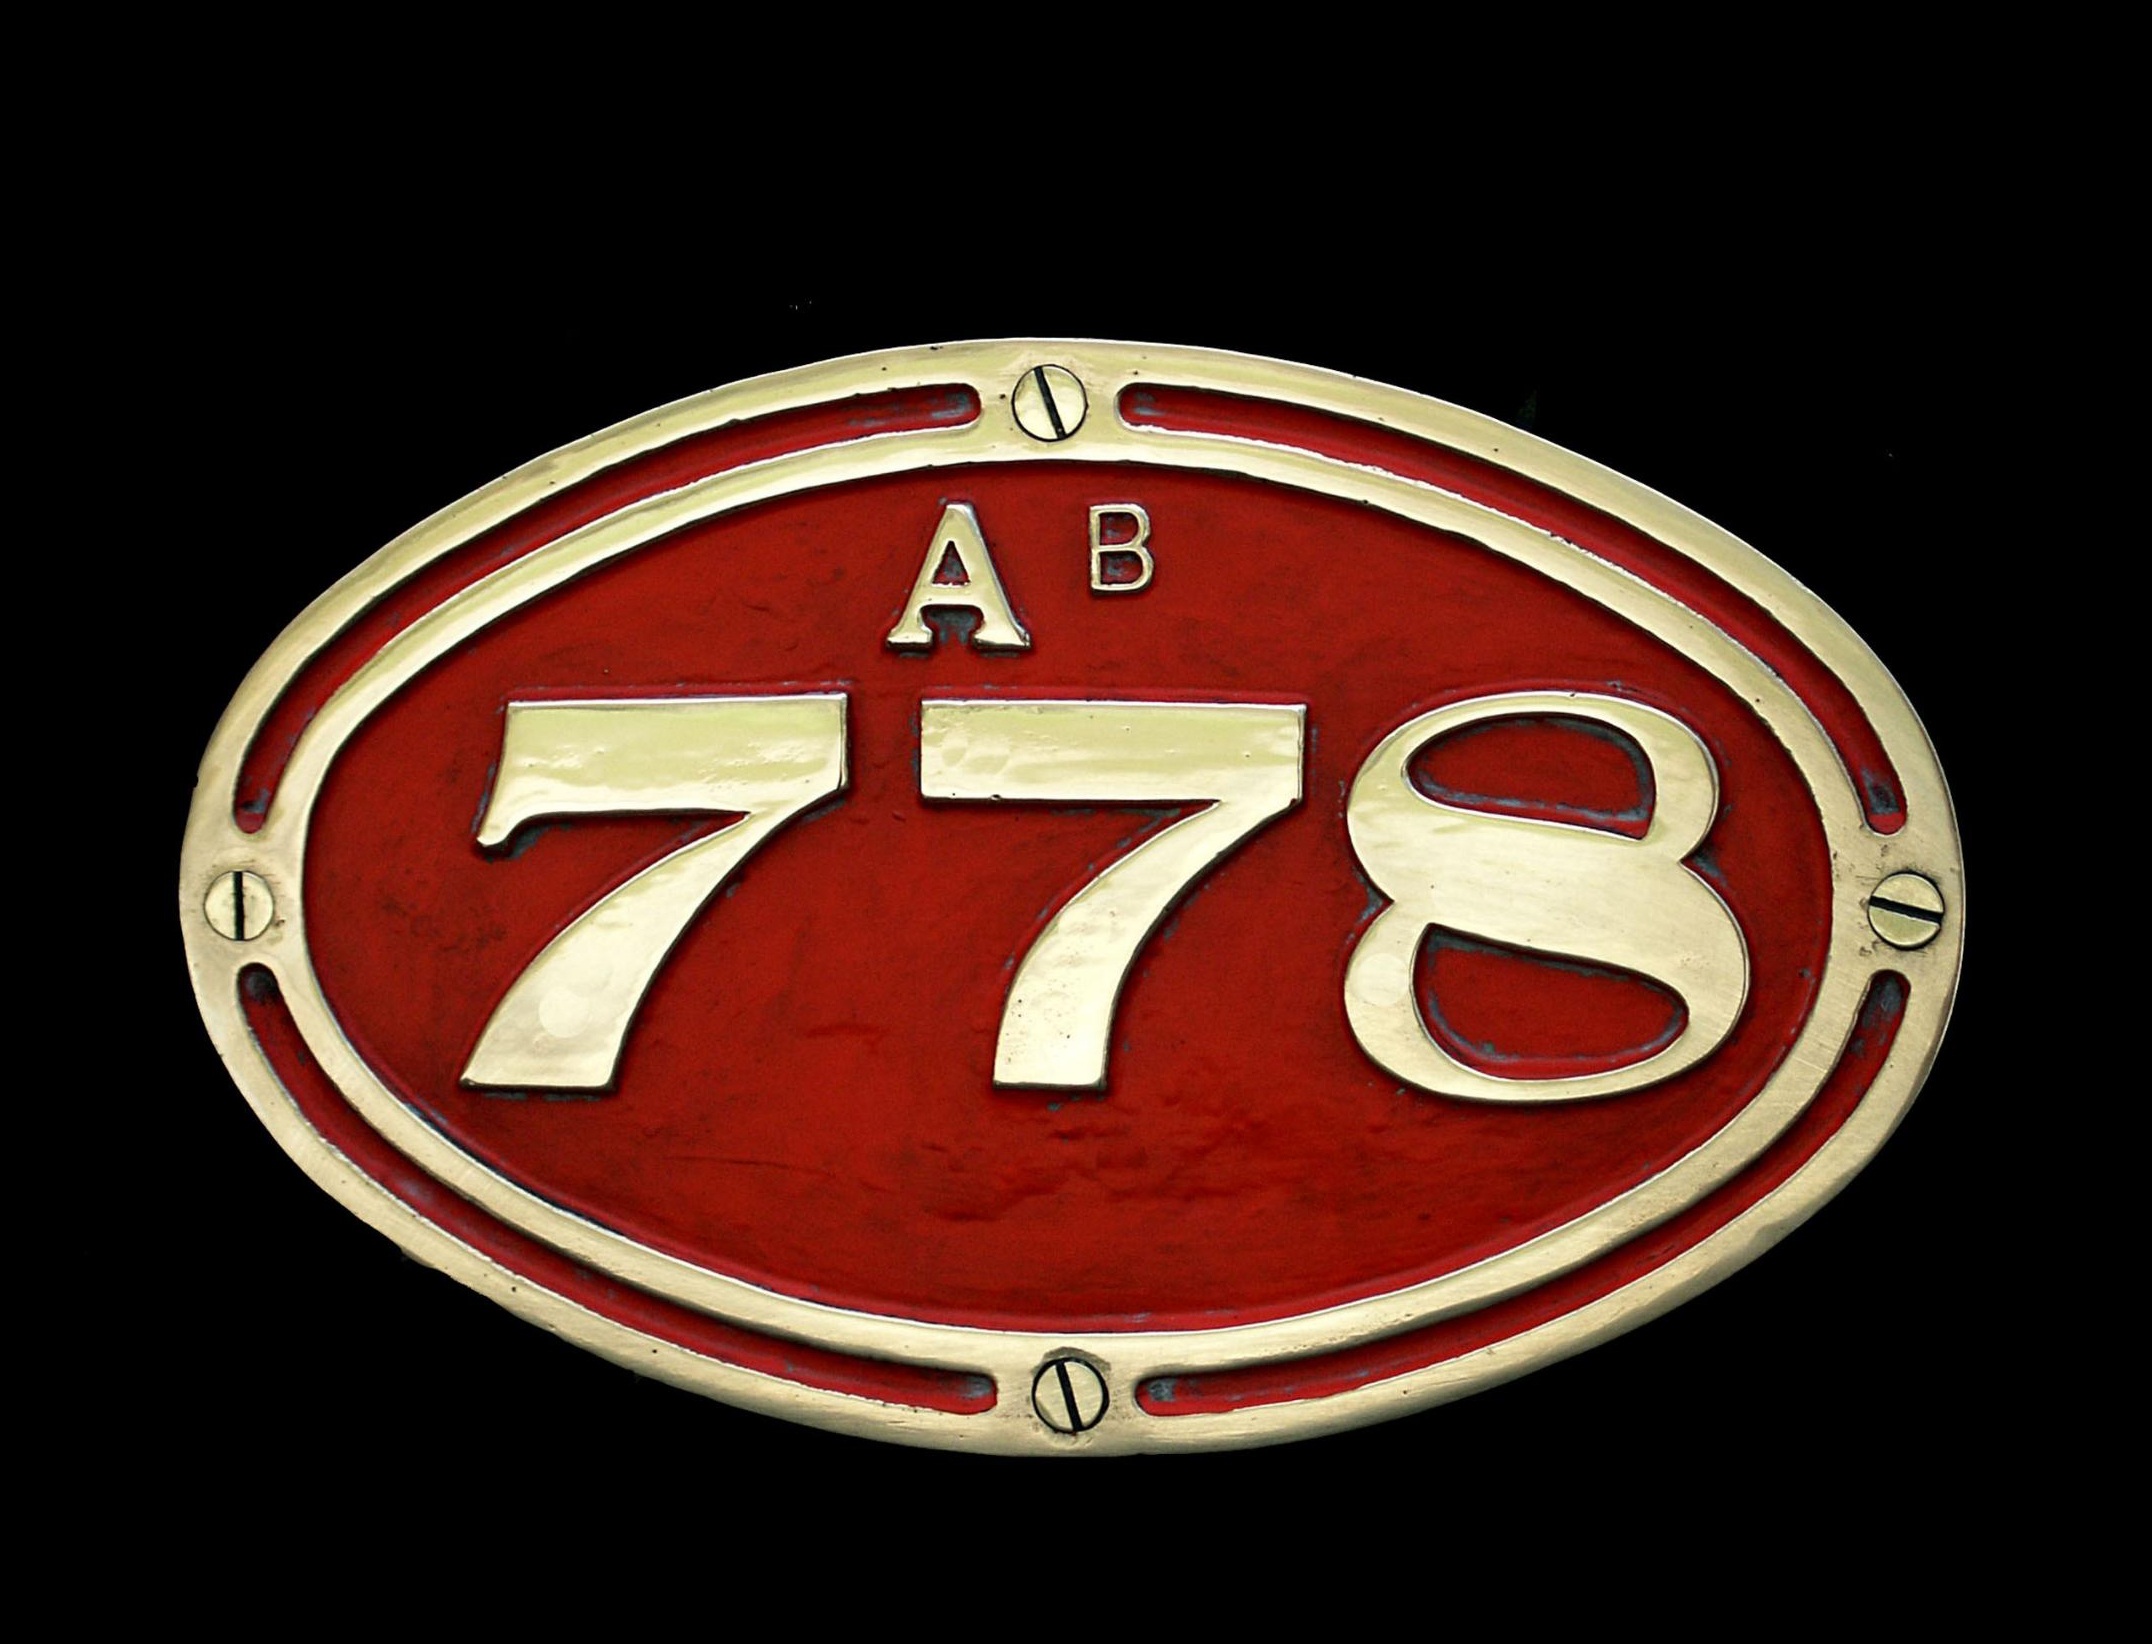
number, red, symbol, signage, circle, neon sign, font, trademark, kingstonflyer, redandblack, award